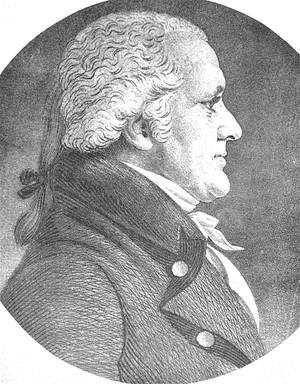
Le procureur général du Massachusetts est un haut fonctionnaire élu, membre du gouvernement du Massachusetts. L'actuelle procureure générale est la démocrate Maura Healey, en poste depuis 2015.